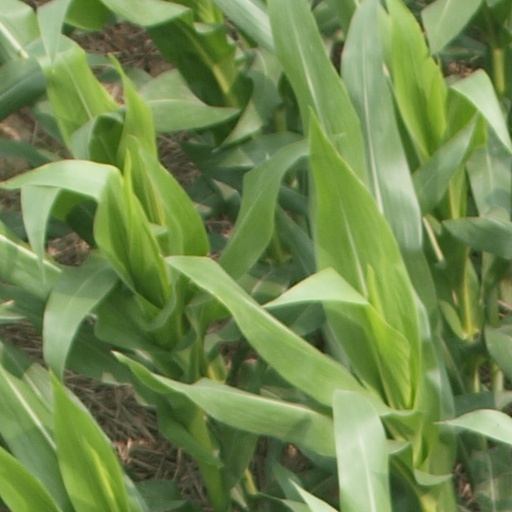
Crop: maize; corn